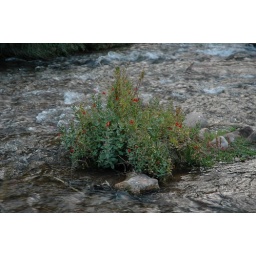
Crimson monkey flowers in the middle of Tapeats Creek.